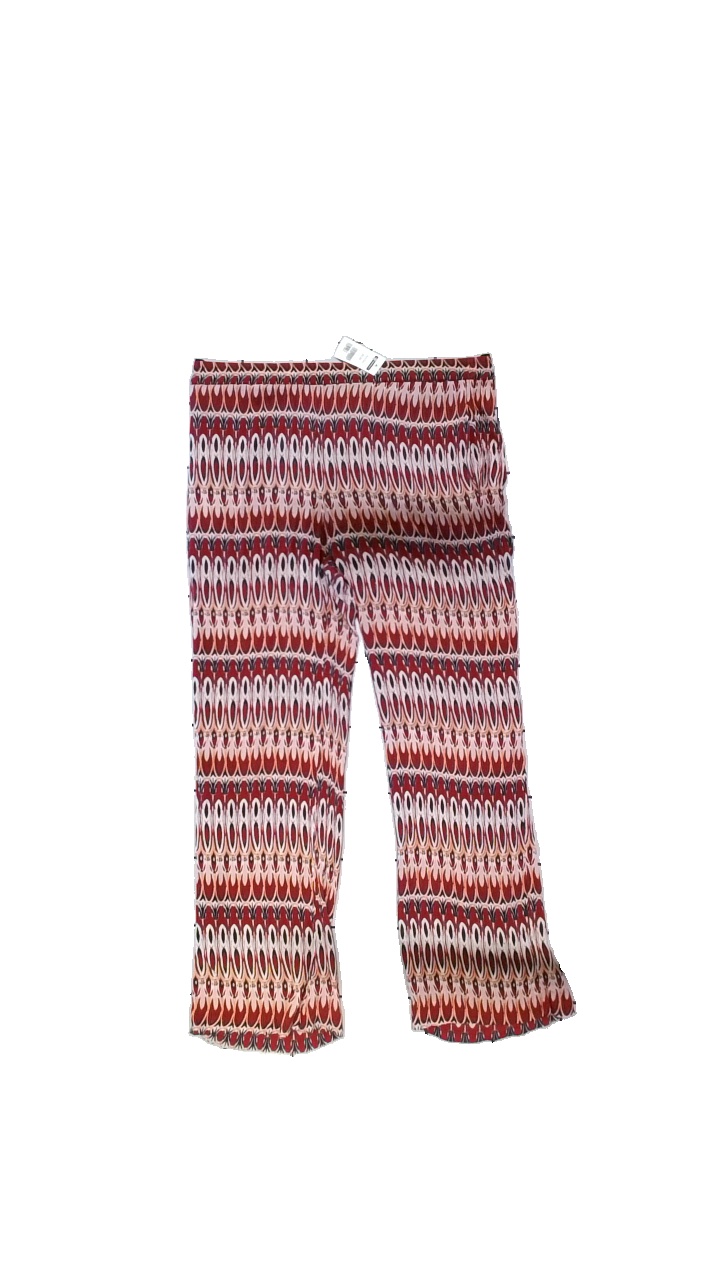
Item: Trousers (Ladies)
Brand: Indiska
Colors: Multicolor, Orange, Red, Pink
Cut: Loose
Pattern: Geometric print
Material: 100% viscose
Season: Summer
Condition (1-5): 3
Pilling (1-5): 3
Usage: Reuse
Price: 50-100